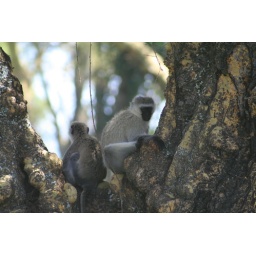
Vervet monkeys in tree